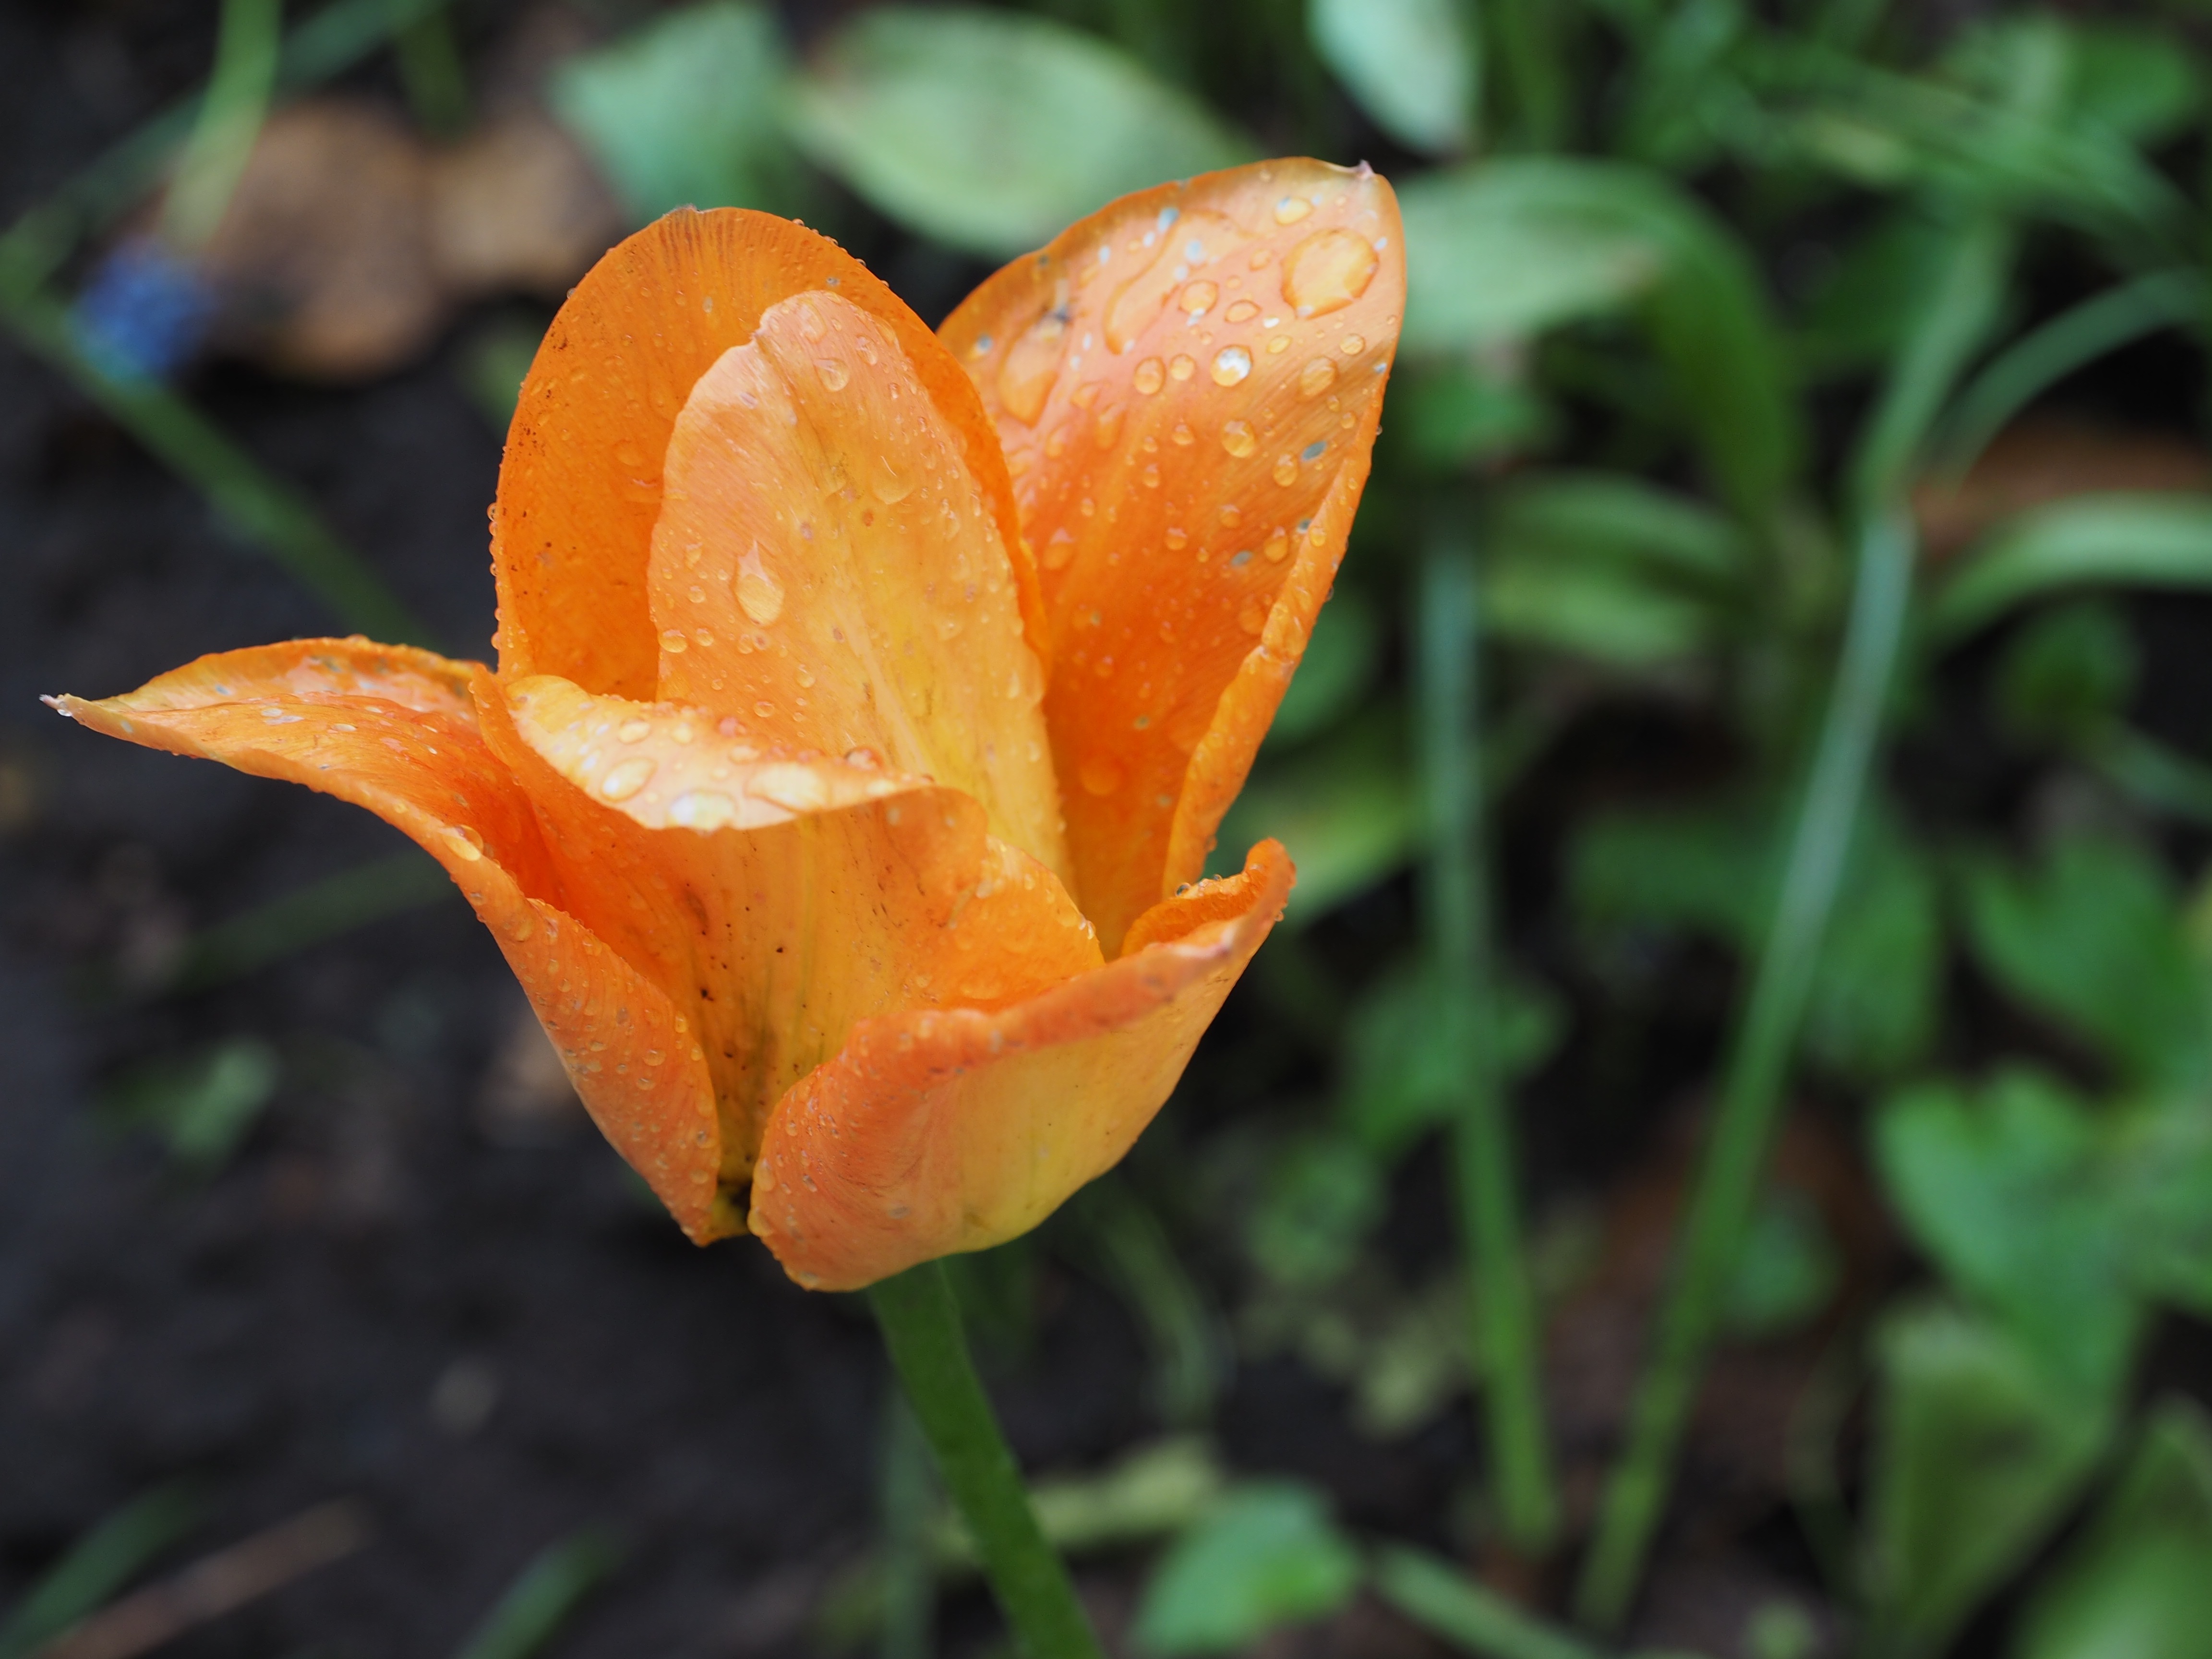
nature, plant, leaf, flower, petal, tulip, spring, botany, yellow, garden, flora, wildflower, close up, macro photography, flowering plant, plant stem, land plant